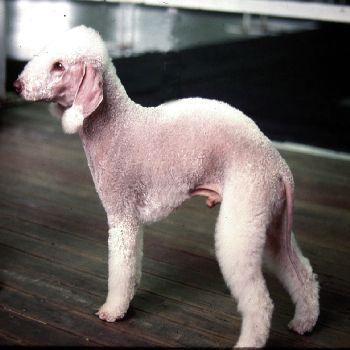
Bedlington_terrier